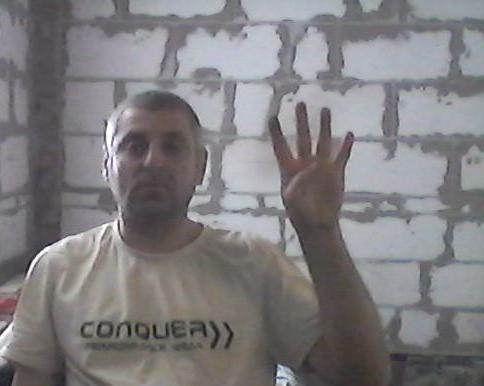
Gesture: four